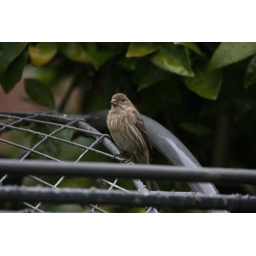
This female house finch was photographed in northern Orange County in January of 2008.